John D. Clifford House

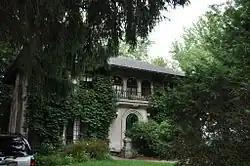

The John D. Clifford House is a historic house in Lewiston, Maine. Built in 1926, it is one of a modest number of examples statewide of Mediterranean Revival, and the only one known to have been built as a year-round residence. The building features an eclectic mix of styles, and has a builtin garage, also a rarity for the period. The house was listed on the National Register of Historic Places in 1987.